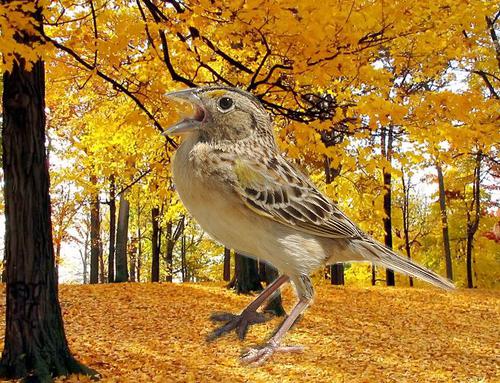
Bird species: Grasshopper_Sparrow
Bird type: landbird
Background: land